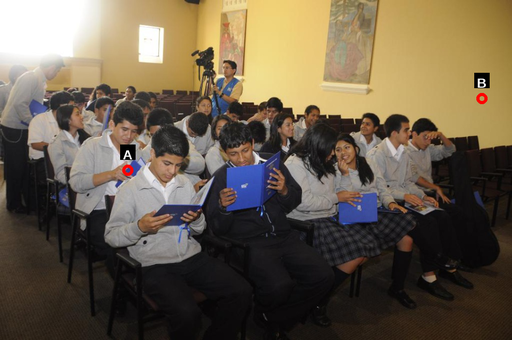
Question: Two points are circled on the image, labeled by A and B beside each circle. Which point is closer to the camera?
Select from the following choices.
(A) A is closer
(B) B is closer
Answer: A